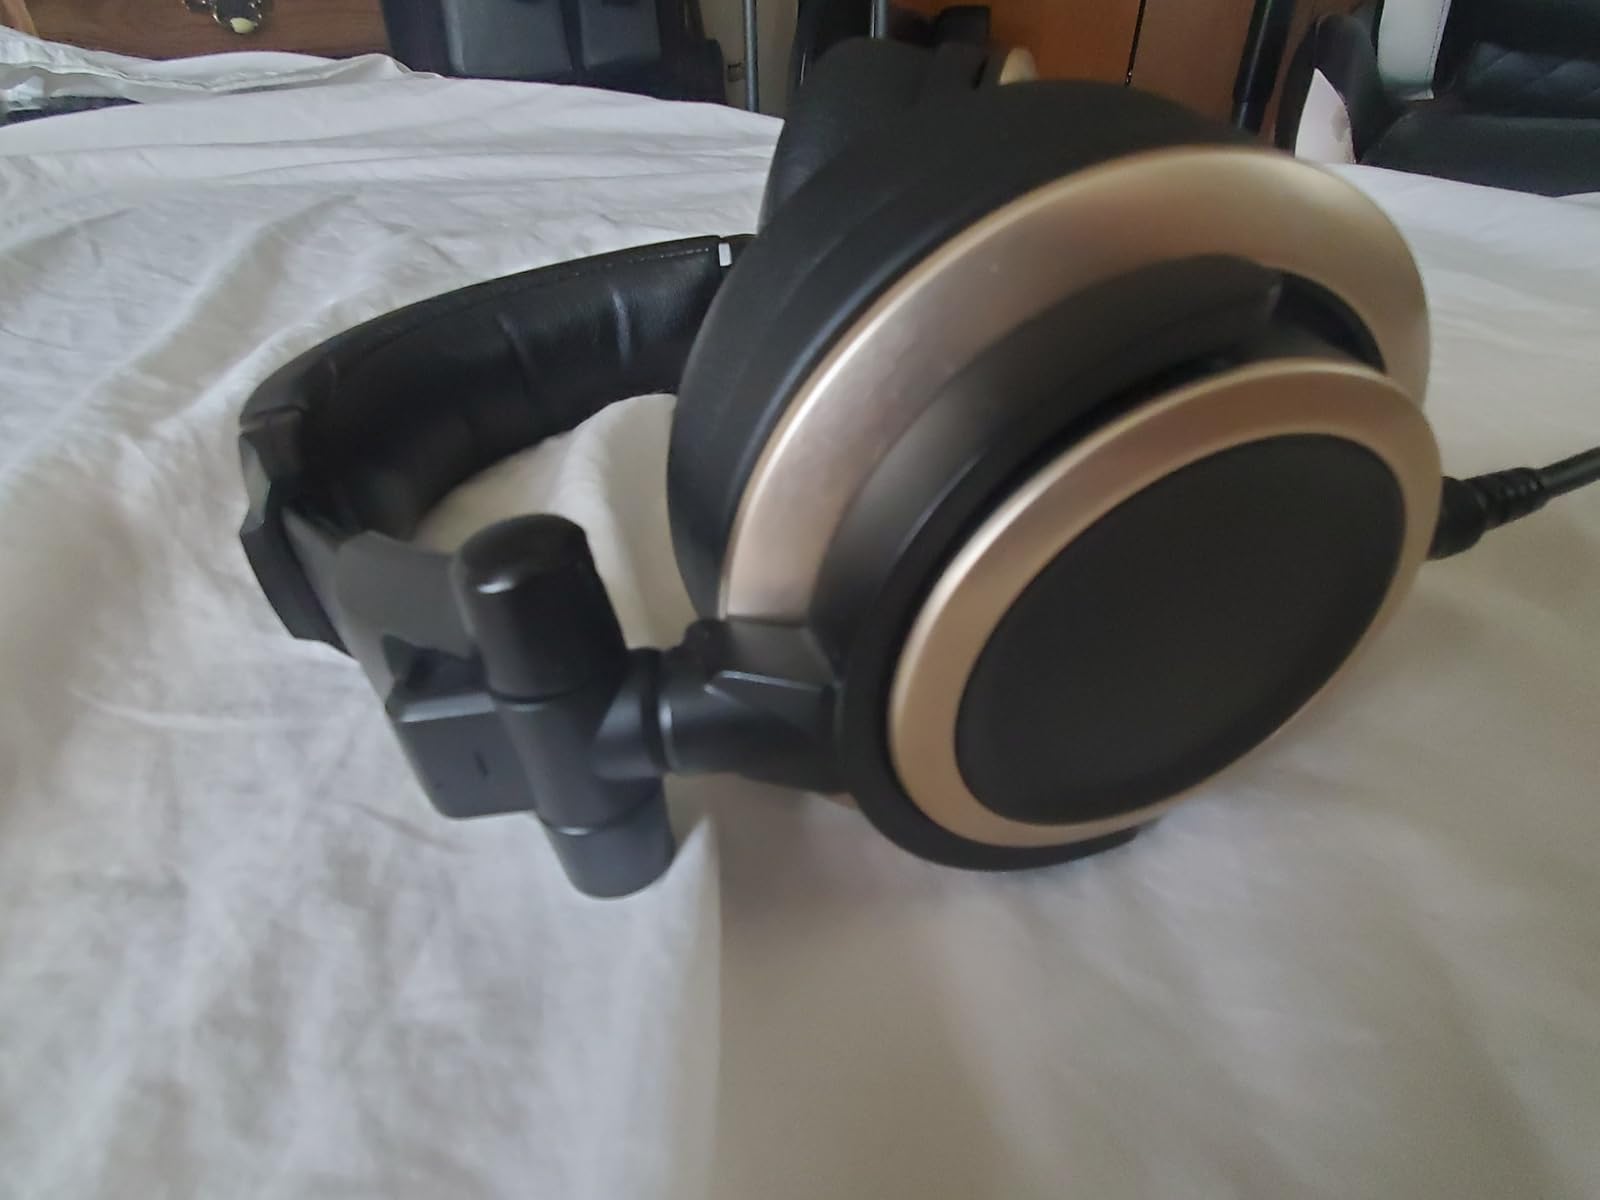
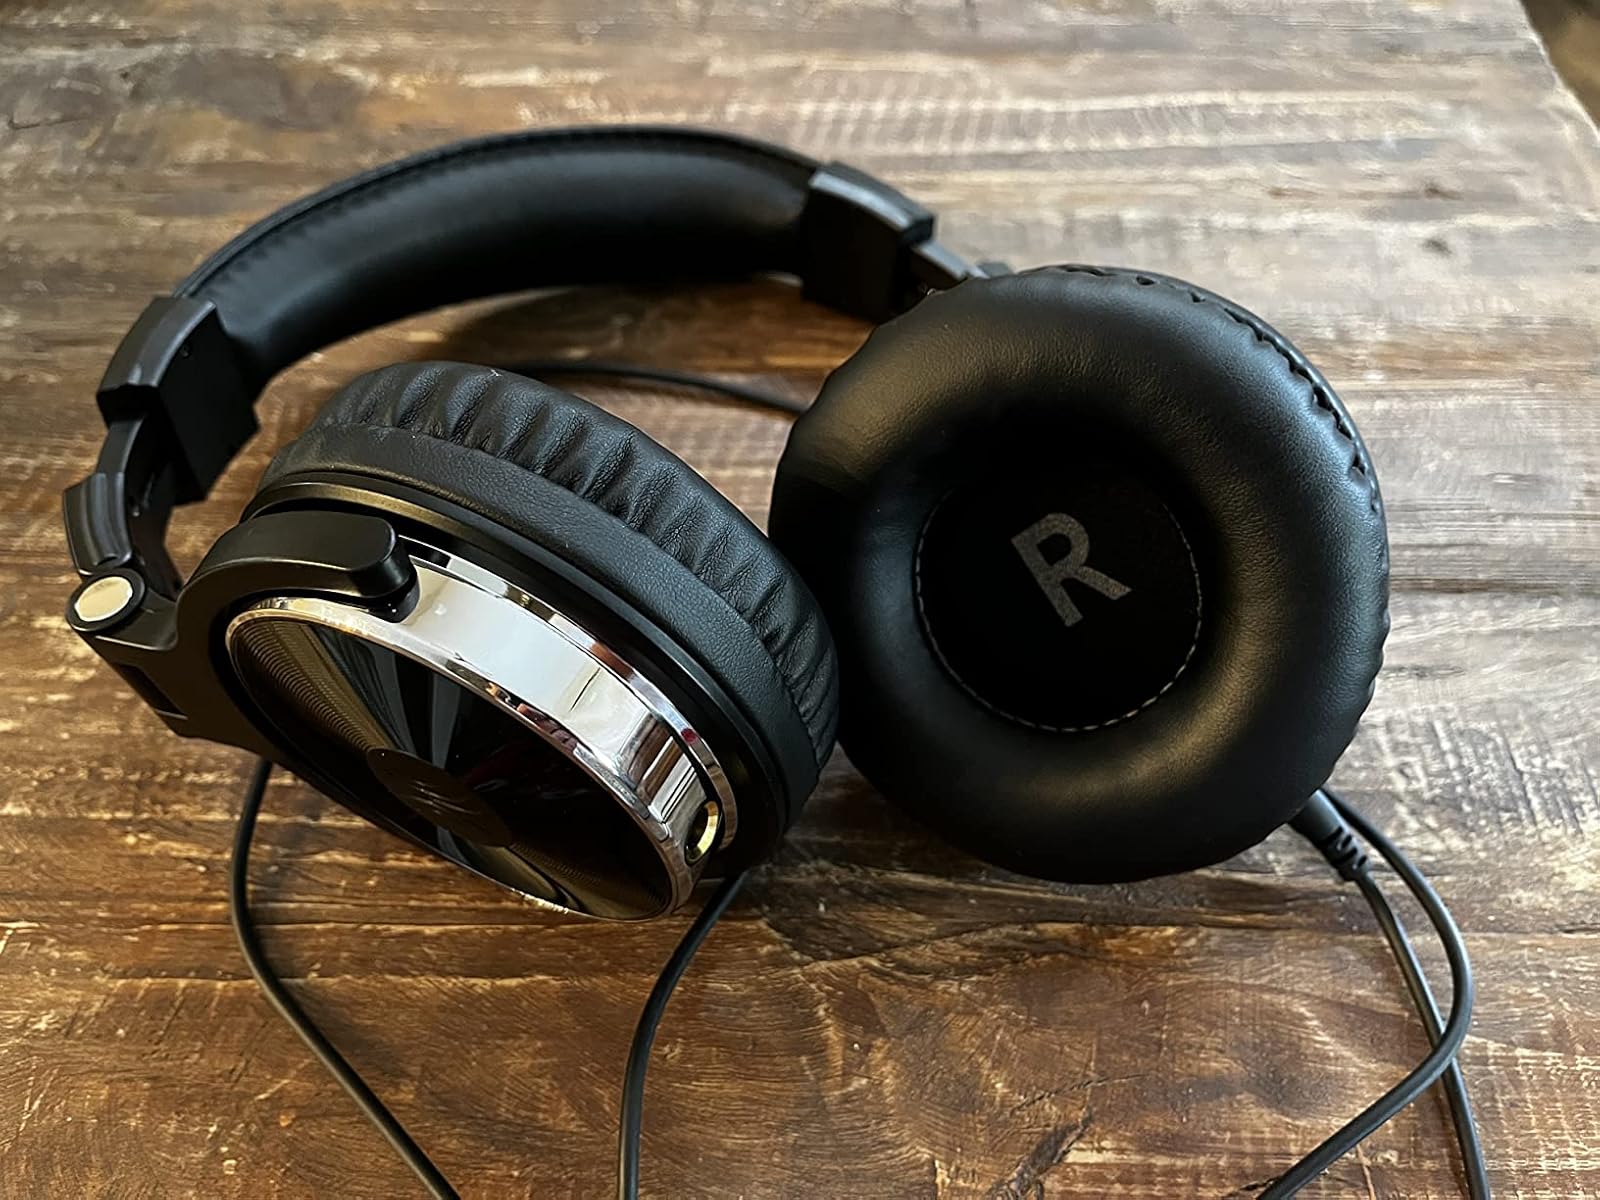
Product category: headphones
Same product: no